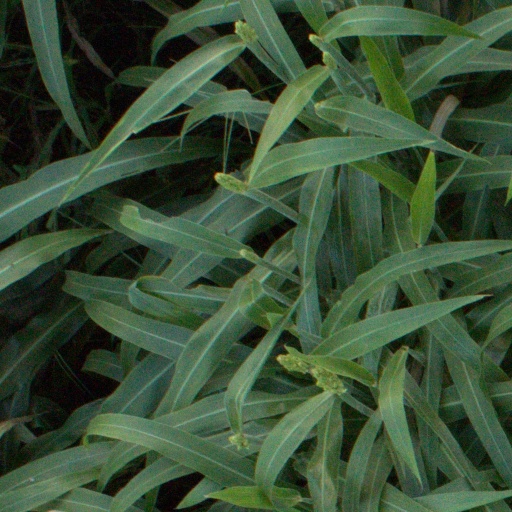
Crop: sorghum